Pontchartrain Railroad

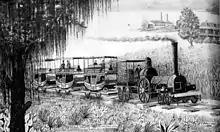
Pontchartrain Rail-Road in its early years, depicting a 4-2-0 locomotive and carriages, ""Milneburg Train. Ponchartrain Railroad 5 mile line from Elysian Fields Street to the Shore of Lake Ponchartrain at Milneburg.""

Meetings discussing building a railway between the river and lake began in 1828. The Pontchartrain Rail-Road was chartered on 20 January 1830. The right-of-way was approved by the New Orleans City Council on 15 March, and construction began immediately, with a pair of parallel railroad tracks. Some of the route included swampland that required up to 4 feet of fill to create a sufficient road bed. A 150 foot wide bed was constructed along the entire route, with the rail line laid with red cypress timbers and English rolled iron rails. Construction of the line was completed on April 14, 1831, and it officially opened on the 23rd, with horse drawn railway carriages. The first steam locomotive, "the Shields", arrived on 15 June 1832. This first locomotive proved unreliable; a second locomotive "the Pontchartrain" supplied from England by Rothwell, Hick & Co. proved better, allowing the line to advertise regular steam service of 7 round trips per day (9 on Sundays) starting on 27 September 1832. "The Shields" was cannibalized, the boiler used to run equipment at the railroad's machine shop.